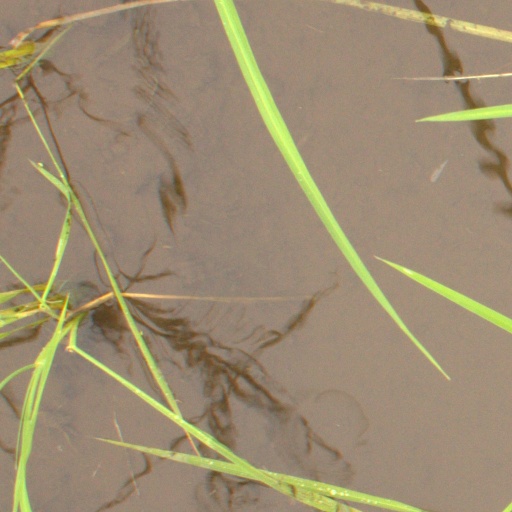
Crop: rice